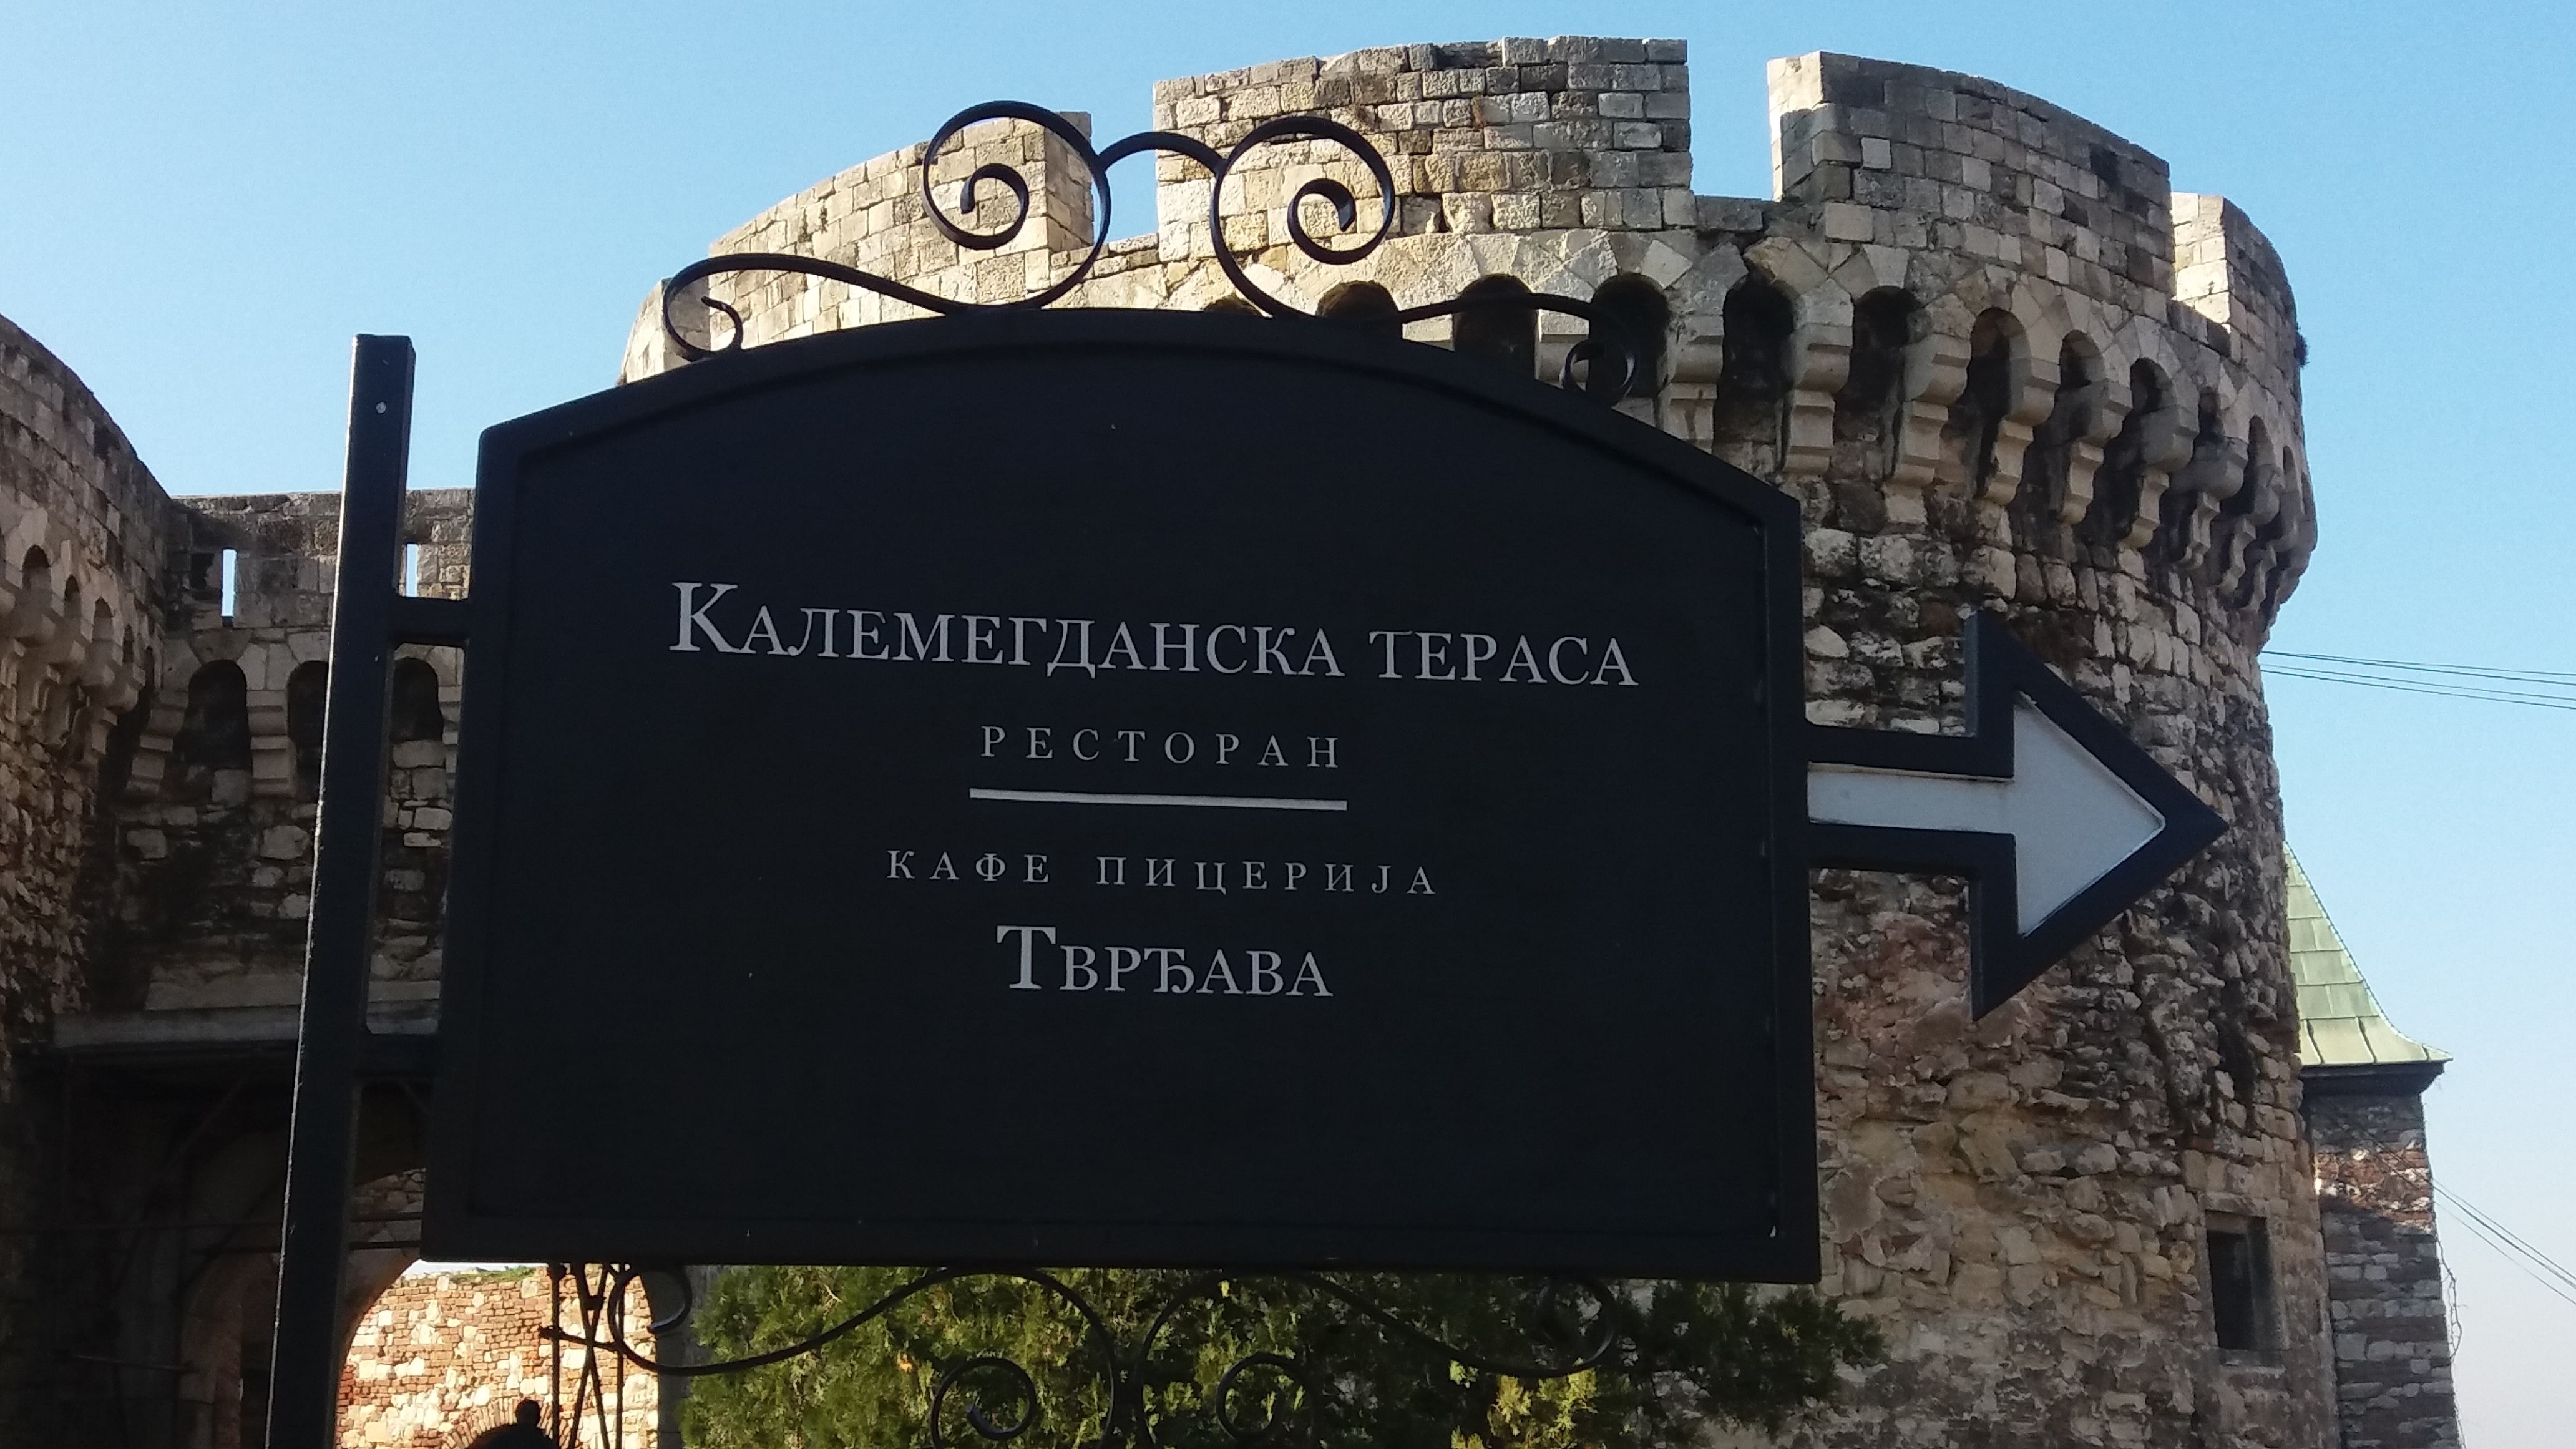
landmark, tourism, tours